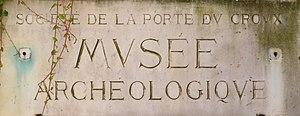
Musée de la porte du Croux (Nevers), siège de la Société nivernaise des lettres, sciences et arts
Ce tableau présente la liste de tous les monuments historiques classés ou inscrits dans la ville de Nevers, Nièvre, en France.
La Société nivernaise des lettres, sciences et arts est une société savante du département de la Nièvre créée en 1851.
Gaston Gauthier est un érudit nivernais né le 12 juillet 1860 à Rogny-les-Sept-Écluses et décédé à Nevers le 23 août 1911.